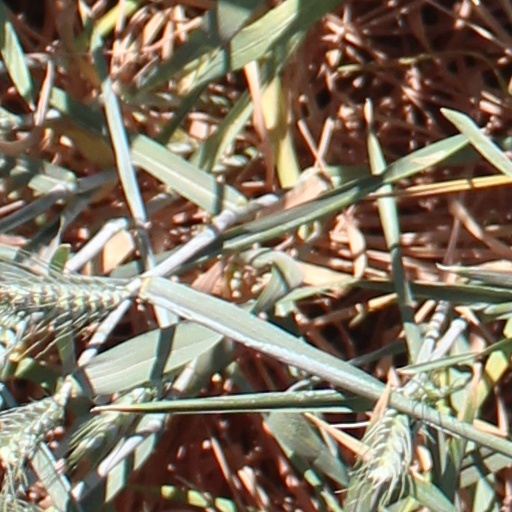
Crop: wheat